Basil Dunlop

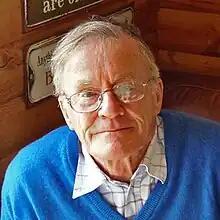
Basil Dunlop, Chartered Forester

Basil Matthew Stuart Dunlop is a retired Chartered Forester, FICFor (Fellow of the Institute of Chartered Foresters) and author who lives in the Cairngorms National Park.